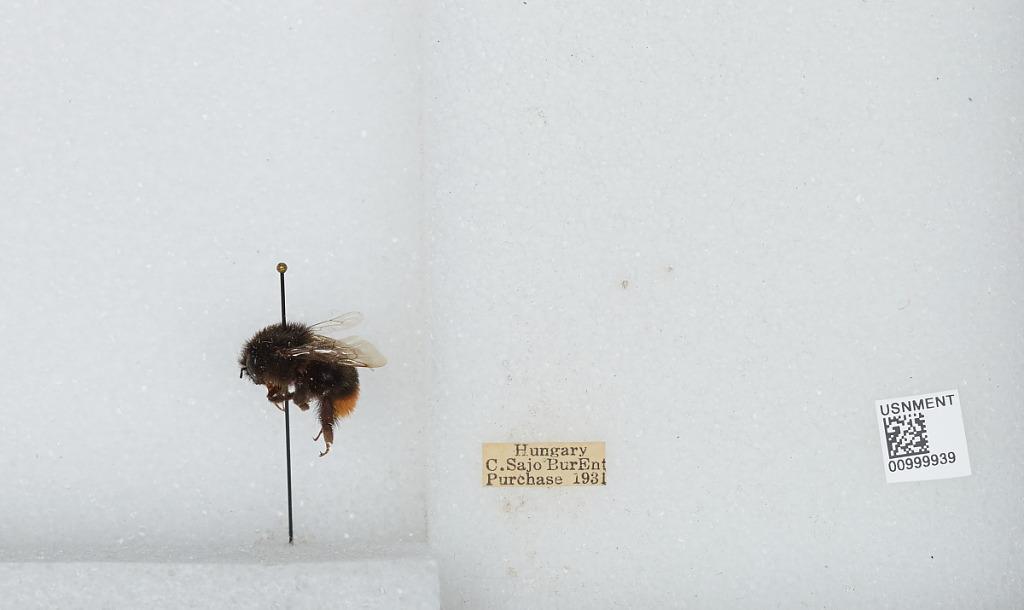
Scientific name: Bombus (Melanobombus) lapidarius lapidarius (Linnaeus)
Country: Hungary